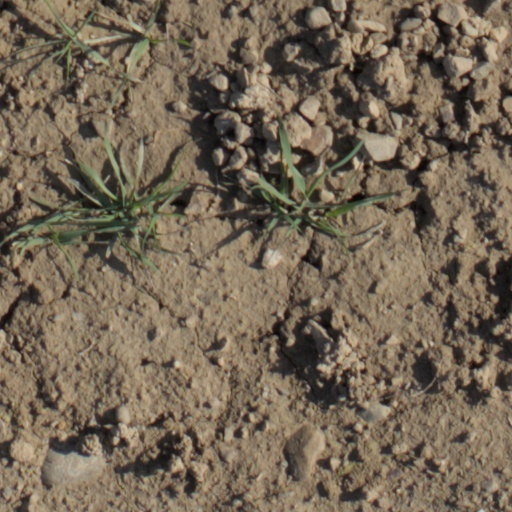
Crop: wheat